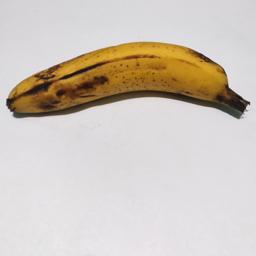
Banana variety: Sagor Kola